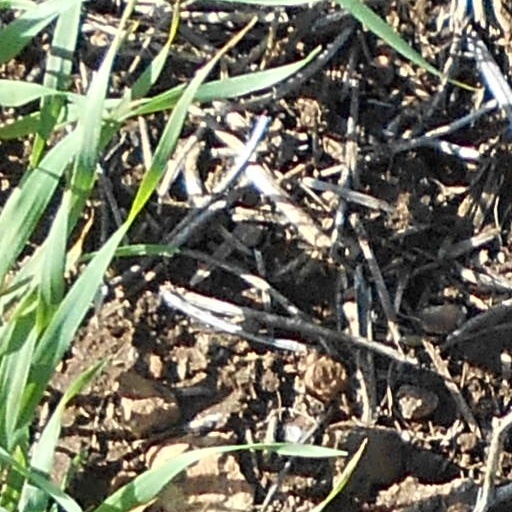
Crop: wheat